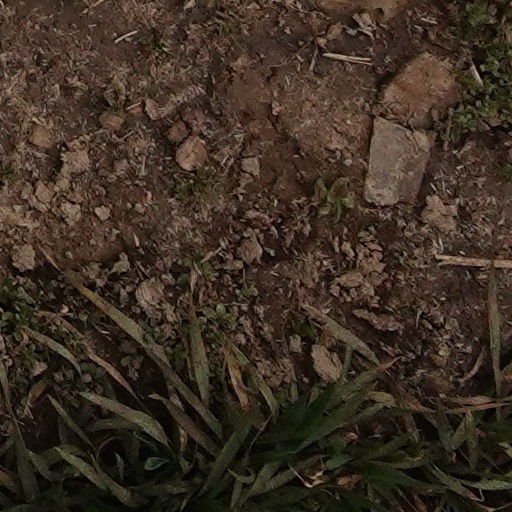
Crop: wheat